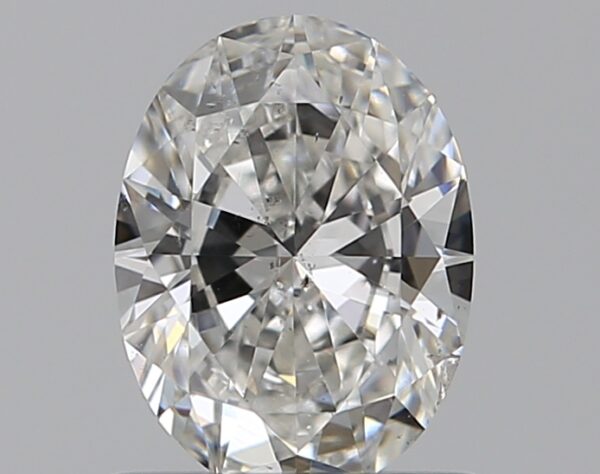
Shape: oval
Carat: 0.7
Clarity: SI1
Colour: G
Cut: VG
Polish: EX
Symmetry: VG
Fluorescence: N
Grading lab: GIA
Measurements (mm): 6.89 x 5.14 x 2.99